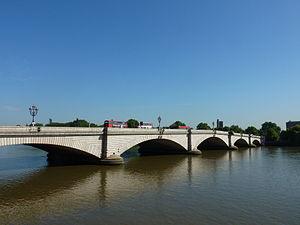
Cette liste de ponts du Royaume-Uni recense les ponts les plus remarquables du fait de leurs caractéristiques dimensionnelles ou de leur intérêt architectural ou historique en Angleterre, en Écosse, au Pays de Galles et en Irlande du Nord.